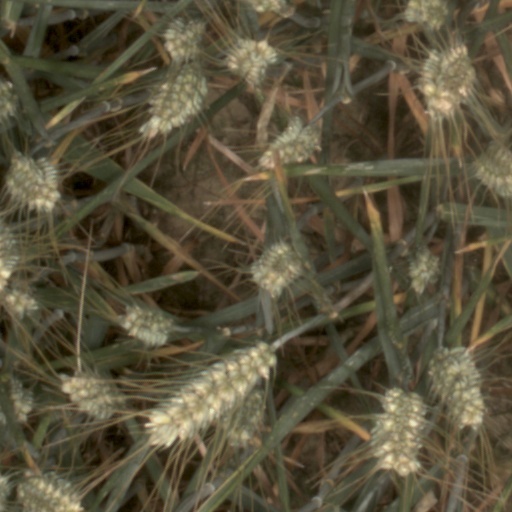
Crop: wheat